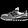
Label: Sneaker